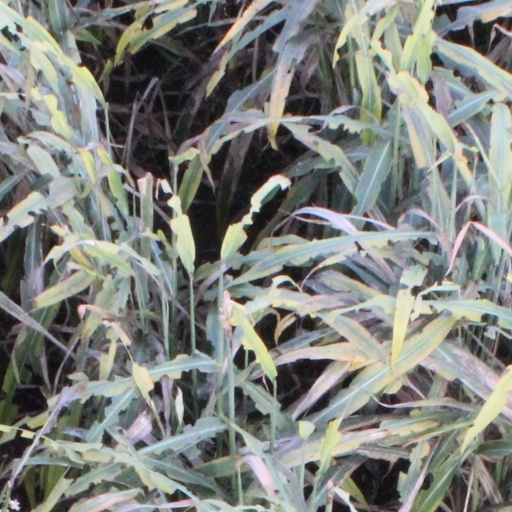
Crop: sorghum